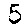
Label: 5